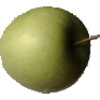
Label: Apple Granny Smith 1